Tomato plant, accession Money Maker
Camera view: vertical (180 deg); turntable rotation: 90 degrees
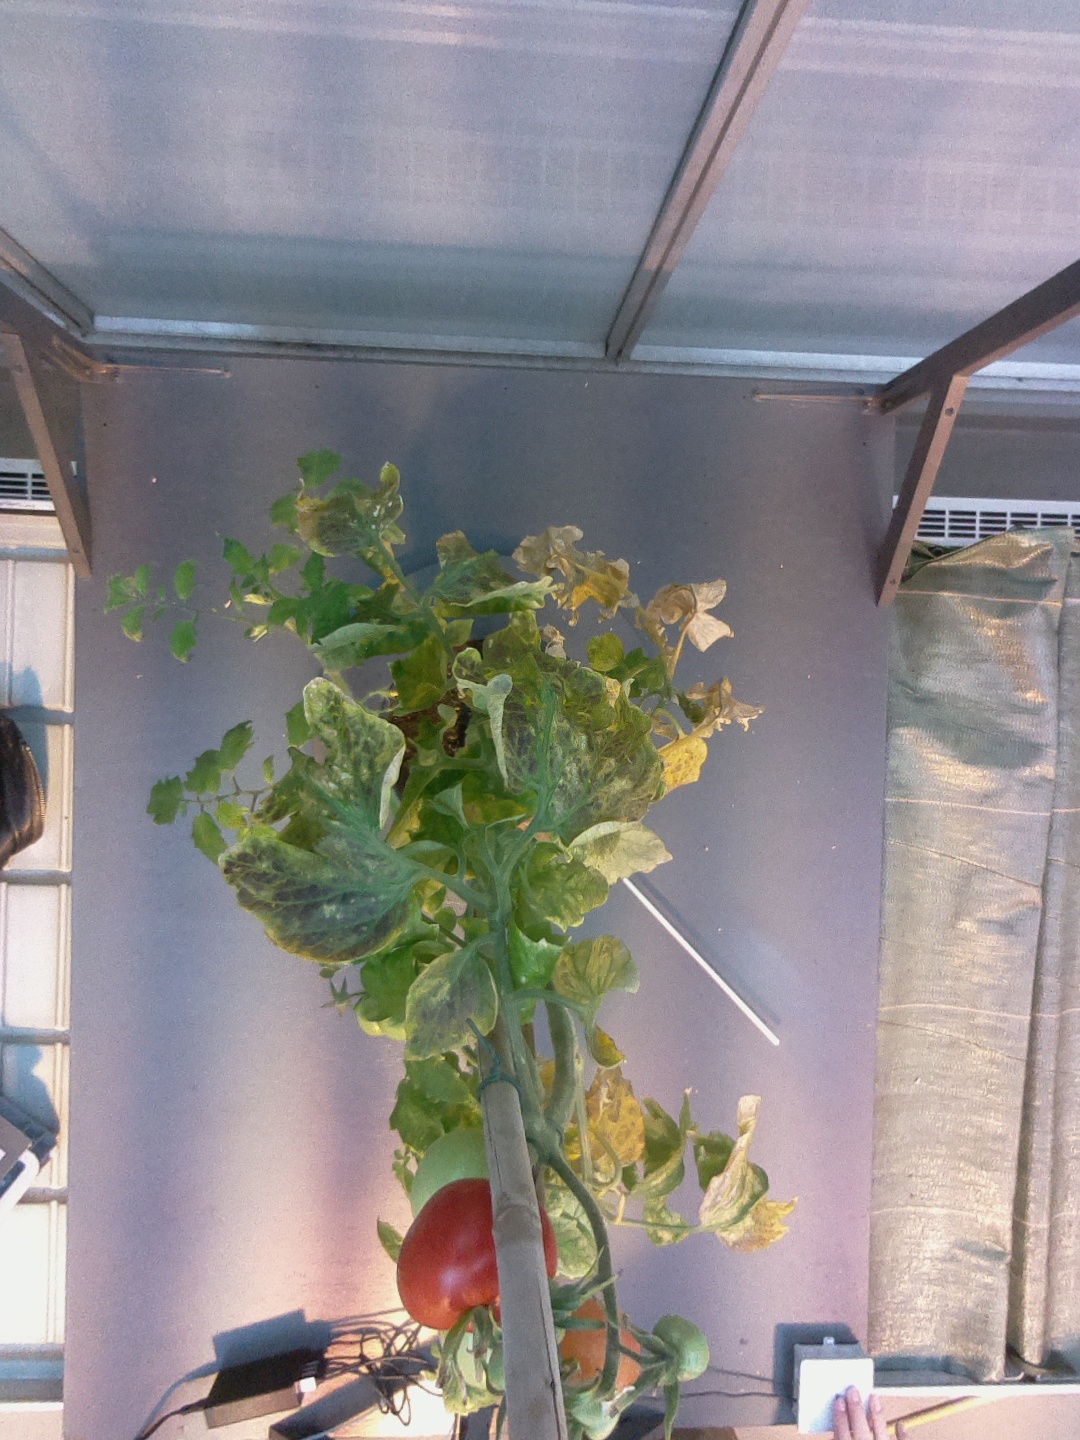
BBCH growth stage 81: 10%-20% of fruits show typical fully ripe color